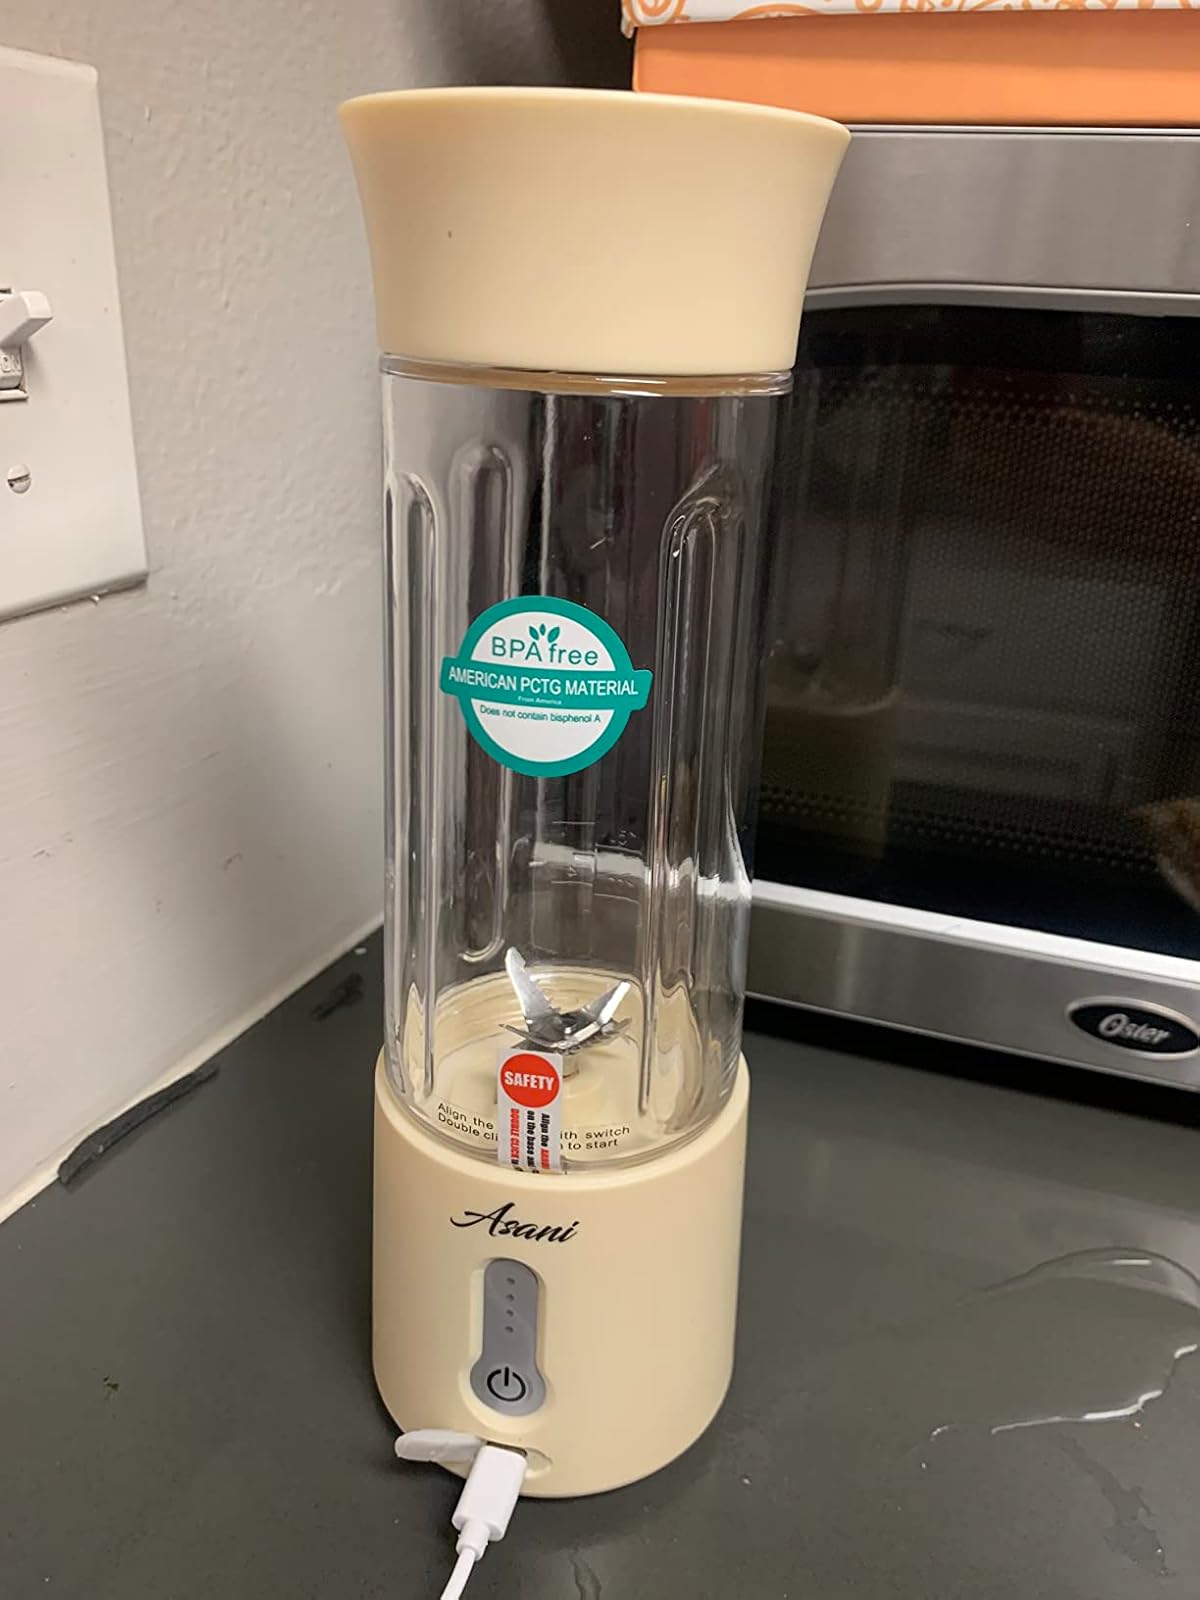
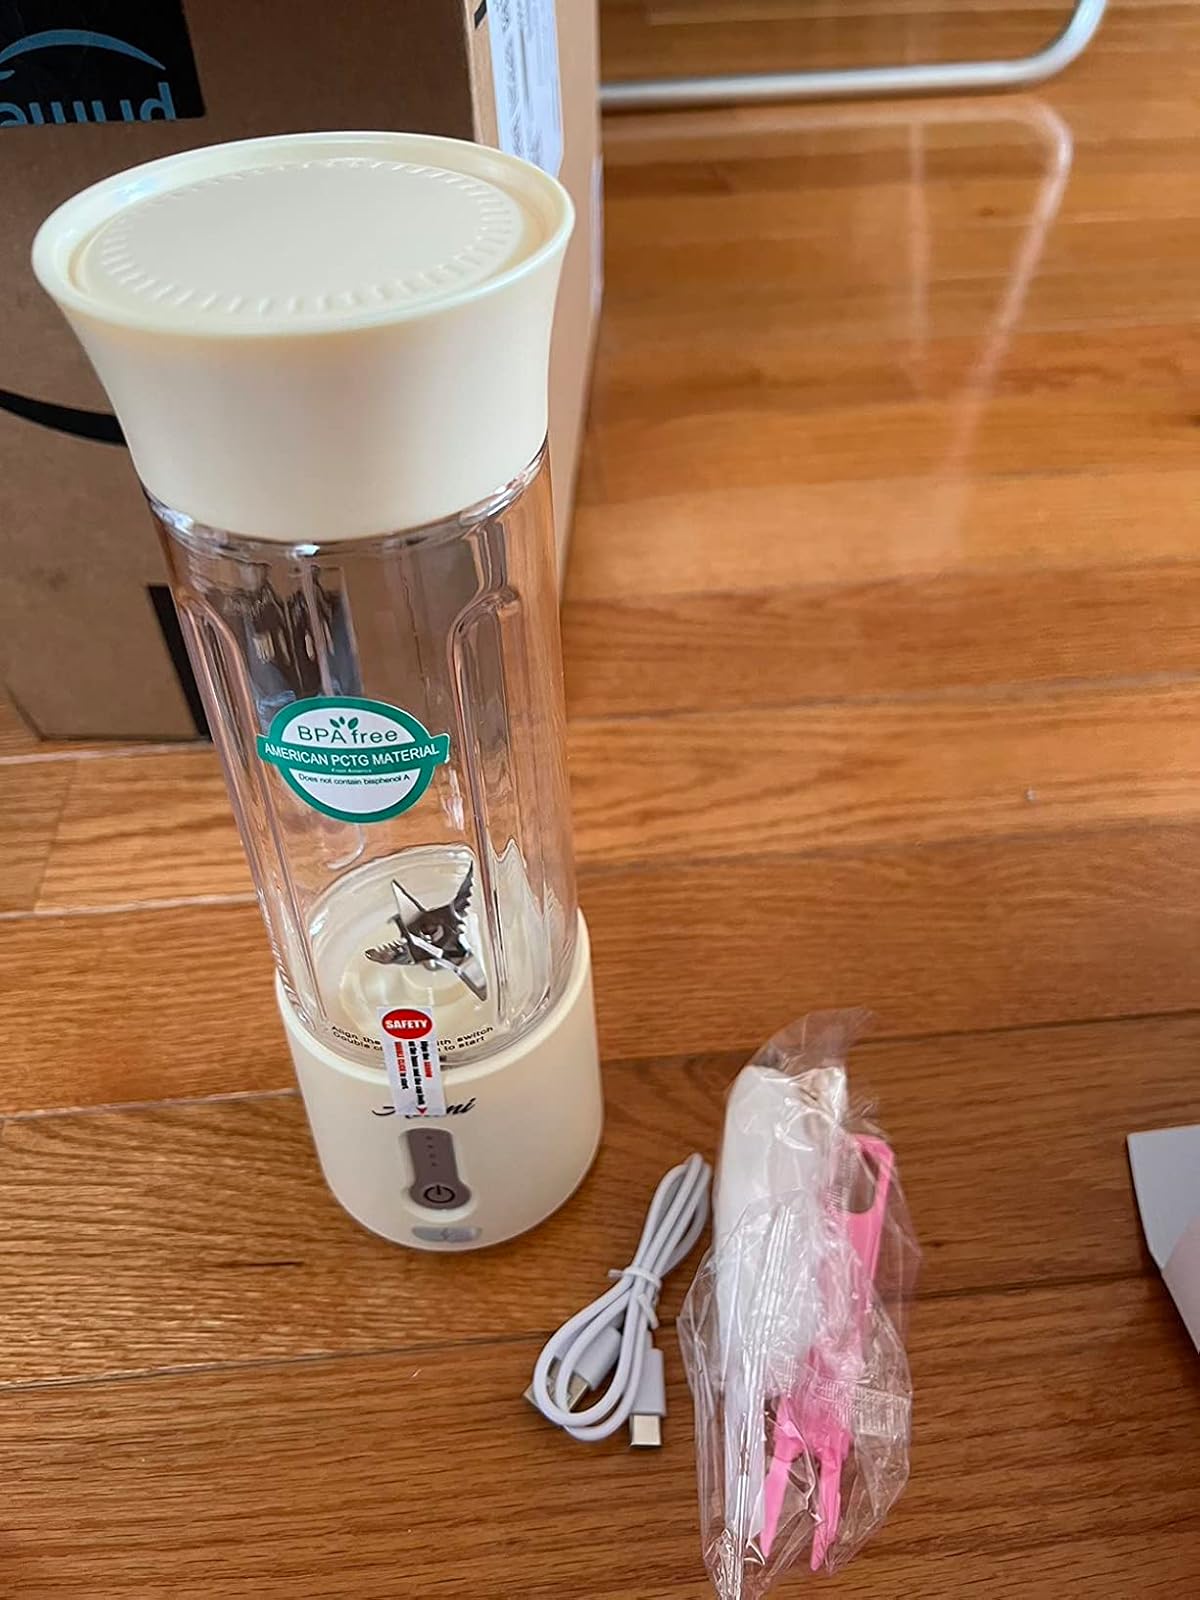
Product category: items_blender
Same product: yes